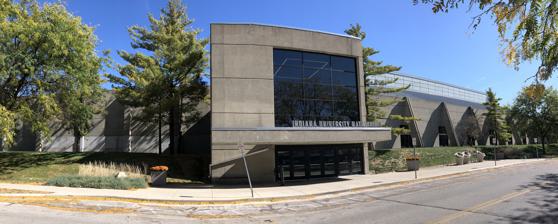
Building: Indiana University Natatorium
Country: United States of America
Year built: 1982
Natatorium in Indianapolis, Indiana, U.S. Indiana University Natatorium Indiana University Natatorium in 2022 Building information Full name Indiana University Natatorium City Indianapolis , Indiana , United States Coordinates 39°46′14″N 86°10′30″W / 39.77056°N 86.17500°W / 39.77056; -86.17500 Capacity 4,700 (Competition pool) Built 1982 Opened 1982 Architect(s) Browning, Day, Pollack & Mullins, Inc. Edward Larabee Barnes, Architects Home club(s) IU Indy Jaguars (NCAA) Pools Name Length Width Depth Lanes Competition pool 50 m 25 y 9-10 ft 8 Diving well 25 y 17 ft - Instructional pool 50 m 4.5-9.5 ft 6 Indiana University Natatorium is a swimming complex on the campus of Indiana University Indianapolis in Indianapolis , Indiana , United States. When the university was part of Indiana University-Purdue University Indianapolis , the Natatorium also served as the home of the School of Health & Human Sciences, including physical education, tourism management, pre-physical and pre-occupational therapy, with its offices on the second level and the Polaris Fitness Center on the first level. The Human Performance Lab is housed in the Natatorium's basement. The Natatorium has hosted hundreds of NCAA Division I Men's Swimming and Diving Championships , NCAA Division I Women's Swimming and Diving Championships , Big East Conference Swimming & Diving Championships, USA Swimming , USA Diving , and USA Synchronized Swimming Championships, local/regional meets, as well 11 Olympic Trials in swimming , diving , and synchronized swimming . The Natatorium has the largest seating capacity of any indoor pool in the United States; it can hold up to 4,700 spectators. Competition pool American swimmer Matt Grevers at the Indiana University Natatorium The Natatorium's main competition pool is 50-meters with eight racing lanes. Two moveable bulkheads allow for long or short course events as well as hosting water polo and synchronized swimming. The seating capacity of the Natatorium is 4,700, making it the largest indoor pool in the United States. There is also room for additional seating of 1,500 on deck. The depth of the pool is 9 feet (2.7 m) at the ends and 10 feet (3.0 m) at the center of pool. Water temperature is kept at 79 °F (26 °C). The main pool contains six underwater windows for television and coaching analysis. There are approximately 1,000,000 US gallons (3,800,000 L; 830,000 imp gal) of water in the main pool. More than 100 American records and 15 world records have been set in the pool. Diving well The diving well of the Natatorium has hosted many local and national diving events, including the 2008 Olympic trials. The diving well has a depth of over 17 feet (5.2 m) and holds more than 450,000 US gallons (1,700,000 L; 370,000 imp gal) of water. It has four 1-meter and four 3-meter boards and five diving platforms of 1, 3, 5, 7.5, and 10 meters in height. The pool is kept at approximately 86 °F (30 °C). There are also two underwater windows for television coverage and coaching analysis. History The Natatorium was completed in 1982. Counsilman-Hunsaker served as the design consultant for the project. The architects were Browning, Day, Pollack & Mullins, Inc. and Edward Larabee Barnes, Architects. The construction project received funding from Lilly Endowment Inc. , and Krannert Charitable Trust . Hugh J. Baker and Company , fabricator of reinforcing steel and concrete, created the structural supports used in the Natatorium construction. The construction was completed in the summer of 1982 alongside the Michael A. Carroll Track & Field Stadium leading into the National Sports Festival . The project cost a total of $21.5 million. The F.A. Nihelm Company was contracted to build the three pools; a 76-foot by 56-foot diving pool, a 50-meter 8-lane competition pool, and a 6-lane instructional pool. The IU School of Physical Education , now known as the School of Health and Human Sciences , moved into the facility following its completion. The Natatorium was featured in the November 1983 issue of the American School and University Magazine for receiving the Louis I. Kahn citation due to its architectural design. In 1993, the Natatorium went through major renovations to update the facility for major athletics events. A new floor made of polyvinyl chloride (PVC) was installed in the movable area, and the hydraulics were repaired. The filter system located in the bottom is unique since the water is filtered through channels underneath the metal strips on the pool floor which also act as lane markers. This design significantly reduces water turbulence and resistance. These were removed and the filters were completely cleaned. Over 10,000 new stainless-steel screws reinstalled the metal strips. In 1995, the Natatorium was closed for the summer for a $1.2 million renovation project to replace the filtration system. By 2012, the School of Physical Education and Tourism Management shared facilities at the IU Natatorium. The building is divided into deck, concourse and bridge levels, covering approximately 200,000 gross square feet. The deck level contains weight-training and conditioning rooms, a 50-meter competitive pool, a diving pool, and a 50-meter instructional pool. A research suite for exercise physiology and biomechanics is also located on the deck level. The concourse level of the physical education wing contains a large gymnasium, an auxiliary gymnasium, racquetball courts, and the Informal Learning Laboratory. The bridge level contains the administrative and faculty offices. In 2016, the Natatorium was renovated to update the entire facility to better serve a variety of sports events of different sizes. The project was completed in time to host the 2016 U.S. Olympic Team Trials for Diving. The facility was host to the USA Olympic Diving Trials in 1984, 1988, 1992, 1996, 2008, 2016, and 2020. It hosted the USA Olympic Swimming Trials in 1984, 1992, 1996, and 2000. In addition, the Natatorium building houses the IUPUI Recreation Program in the basement of the facility, including the Polaris weight room which was built in 1996. Popularly known as IUPUI, this facility has been host to numerous other swim events including the 1982 National Sports Festival , the 1987 Pan American Games , 2001 World Police and Fire Games , NCAA Championships, USA Swimming National Championships, and the Big Ten Championships. Additionally, in July 2009, IUPUI hosted one of USA Swimming's most elite competitions, the 2009 ConocoPhillips National Championships. As part of the agreement for being selected to host the 2016 USA Diving Olympic Trials, the Natatorium underwent roughly $18 million in renovation and repairs before 2016. The project included a new roof, improved climate control, lighting, skylights, and other mechanical repairs. According to local television station WTHR in 2014, "the venue cost $21 million to build in 1982, and would cost nearly $75 million to replace." In 2020, the School of Health and Human Sciences’ physical education program celebrated its 150-year anniversary with the addition of a new fitness garden outside the south entrance of the Natatorium. The new 5,095-square-foot (473.3 m 2 ) fitness garden features 33 fitness stations, picnic tables, benches, and greenspace. The School of Physical Education and Tourism Management first began planning this project in 2015. Notable events 1987 Pan American Games Modern Pentathlon , Swimming , Synchronized Swimming , and Water Polo competitions (1987) Arena (now TYR ) Pro Swim Series (2017 and 2018) Big East Conference Championships (2009 and 2013) Duel in the Pool ( 2003 and 2015) FINA Diving World Cup (1989) FINA Swimming World Cup ( 1988–1989 , 2022 ) FINA Synchronised Swimming World Cup ( 1985 ) FINA World Junior Swimming Championships ( 2017 ) FINA World Junior Synchronised Swimming Championships ( 2010 ) FINA World Masters Championships (1992) NCAA Men's Division I Swimming and Diving Championships ( 1983 , 1986 , 1988 , 1989 , 1990 , 1992 , 1993 , 1995 , 1999 , 2013 , and 2017 ) NCAA Women's Division I Swimming and Diving Championships ( 1984 , 1987 , 1989 , 1991 , 1994 , 1997 , 2000 , 2013 , and 2017 ) NCAA Division II Men's and Women's Swimming and Diving Championships (2006, 2015, 2016, 2019, 2023) Pan American Junior Water Polo Championships (2022) U.S. Open Swimming Championships (1988, 1990, 1997, and 2012) U.S. Olympic Team Trials (1984, 1992 , 1996 , and 2000 ) United States Spring Swimming Championships (1983, 1984, 1992, 2003, and 2005) United States Swimming National Championships (1982, 1994, 2007, 2009, 2013, 2017 , 2023 ) World records broken in the natatorium Long course meters Men 50 m Freestyle 22.18 Peter Williams (South Africa); April 10, 1988 100 m Backstroke 53.17 Aaron Peirsol (USA); April 2, 2005 51.94 Aaron Peirsol (USA); July 8, 2009 200 m Backstroke 1:58.86 Rick Carey (USA); June 27, 1984 1:53.08 Aaron Peirsol (USA); July 11, 2009 100 m Breaststroke 1:02.53 Steve Lundquist (USA); August 21, 1982 1:02.13 John Moffet (USA); June 25, 1984 100 m Butterfly 53.38 Pablo Morales (USA); June 26, 1984 50.22 Michael Phelps (USA); July 9, 2009 400 m Individual Medley 4:10.73 Michael Phelps (USA); April 6, 2003 Women 100 m Freestyle 54.48 Jenny Thompson (USA); March 1, 1992 1500 m Freestyle 15:20.48 Katie Ledecky (USA); May 16, 2018 200 m Breaststroke 2:25.92 Anita Nall (USA); March 2, 1992 2:25.35 Anita Nall (USA); March 2, 1992 Short course meters Men Women 50 m Backstroke 27.25 Haley Cope (USA); March 17, 2000 800 m Freestyle 7:57.42 Katie Ledecky (USA) November 5th, 2022 200 m Medley Relay 1:49.23 University of California (Haley Cope, Staciana Stitts, Waen Minpraphal, Joscelin Yeo); March 17, 2000 400 m Medley Relay 1:49.23 University of Georgia (Courtney Shealy, Kristy Kowal, Keegan Walkley, Maritza Correia); March 16, 2000 References